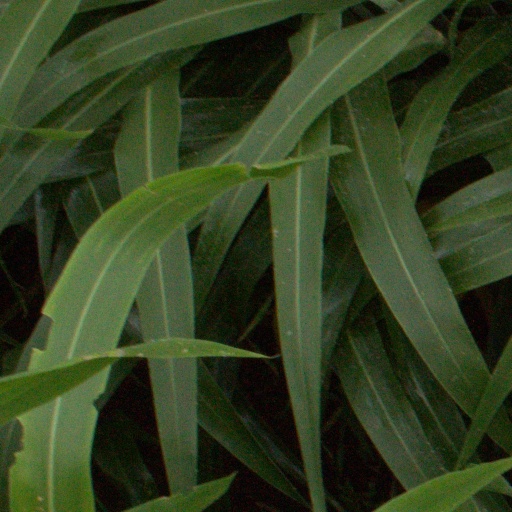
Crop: sorghum